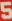
Number: 5